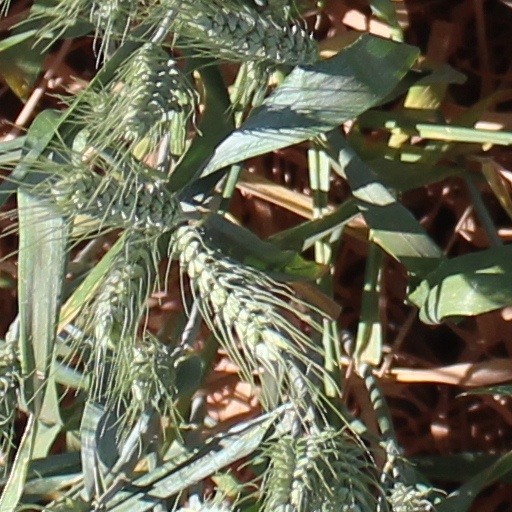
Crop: wheat